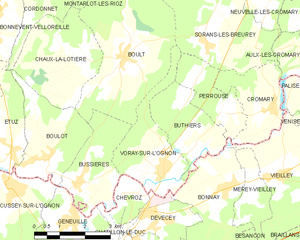
Carte des communes françaises